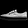
Label: Sneaker